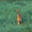
Label: deer